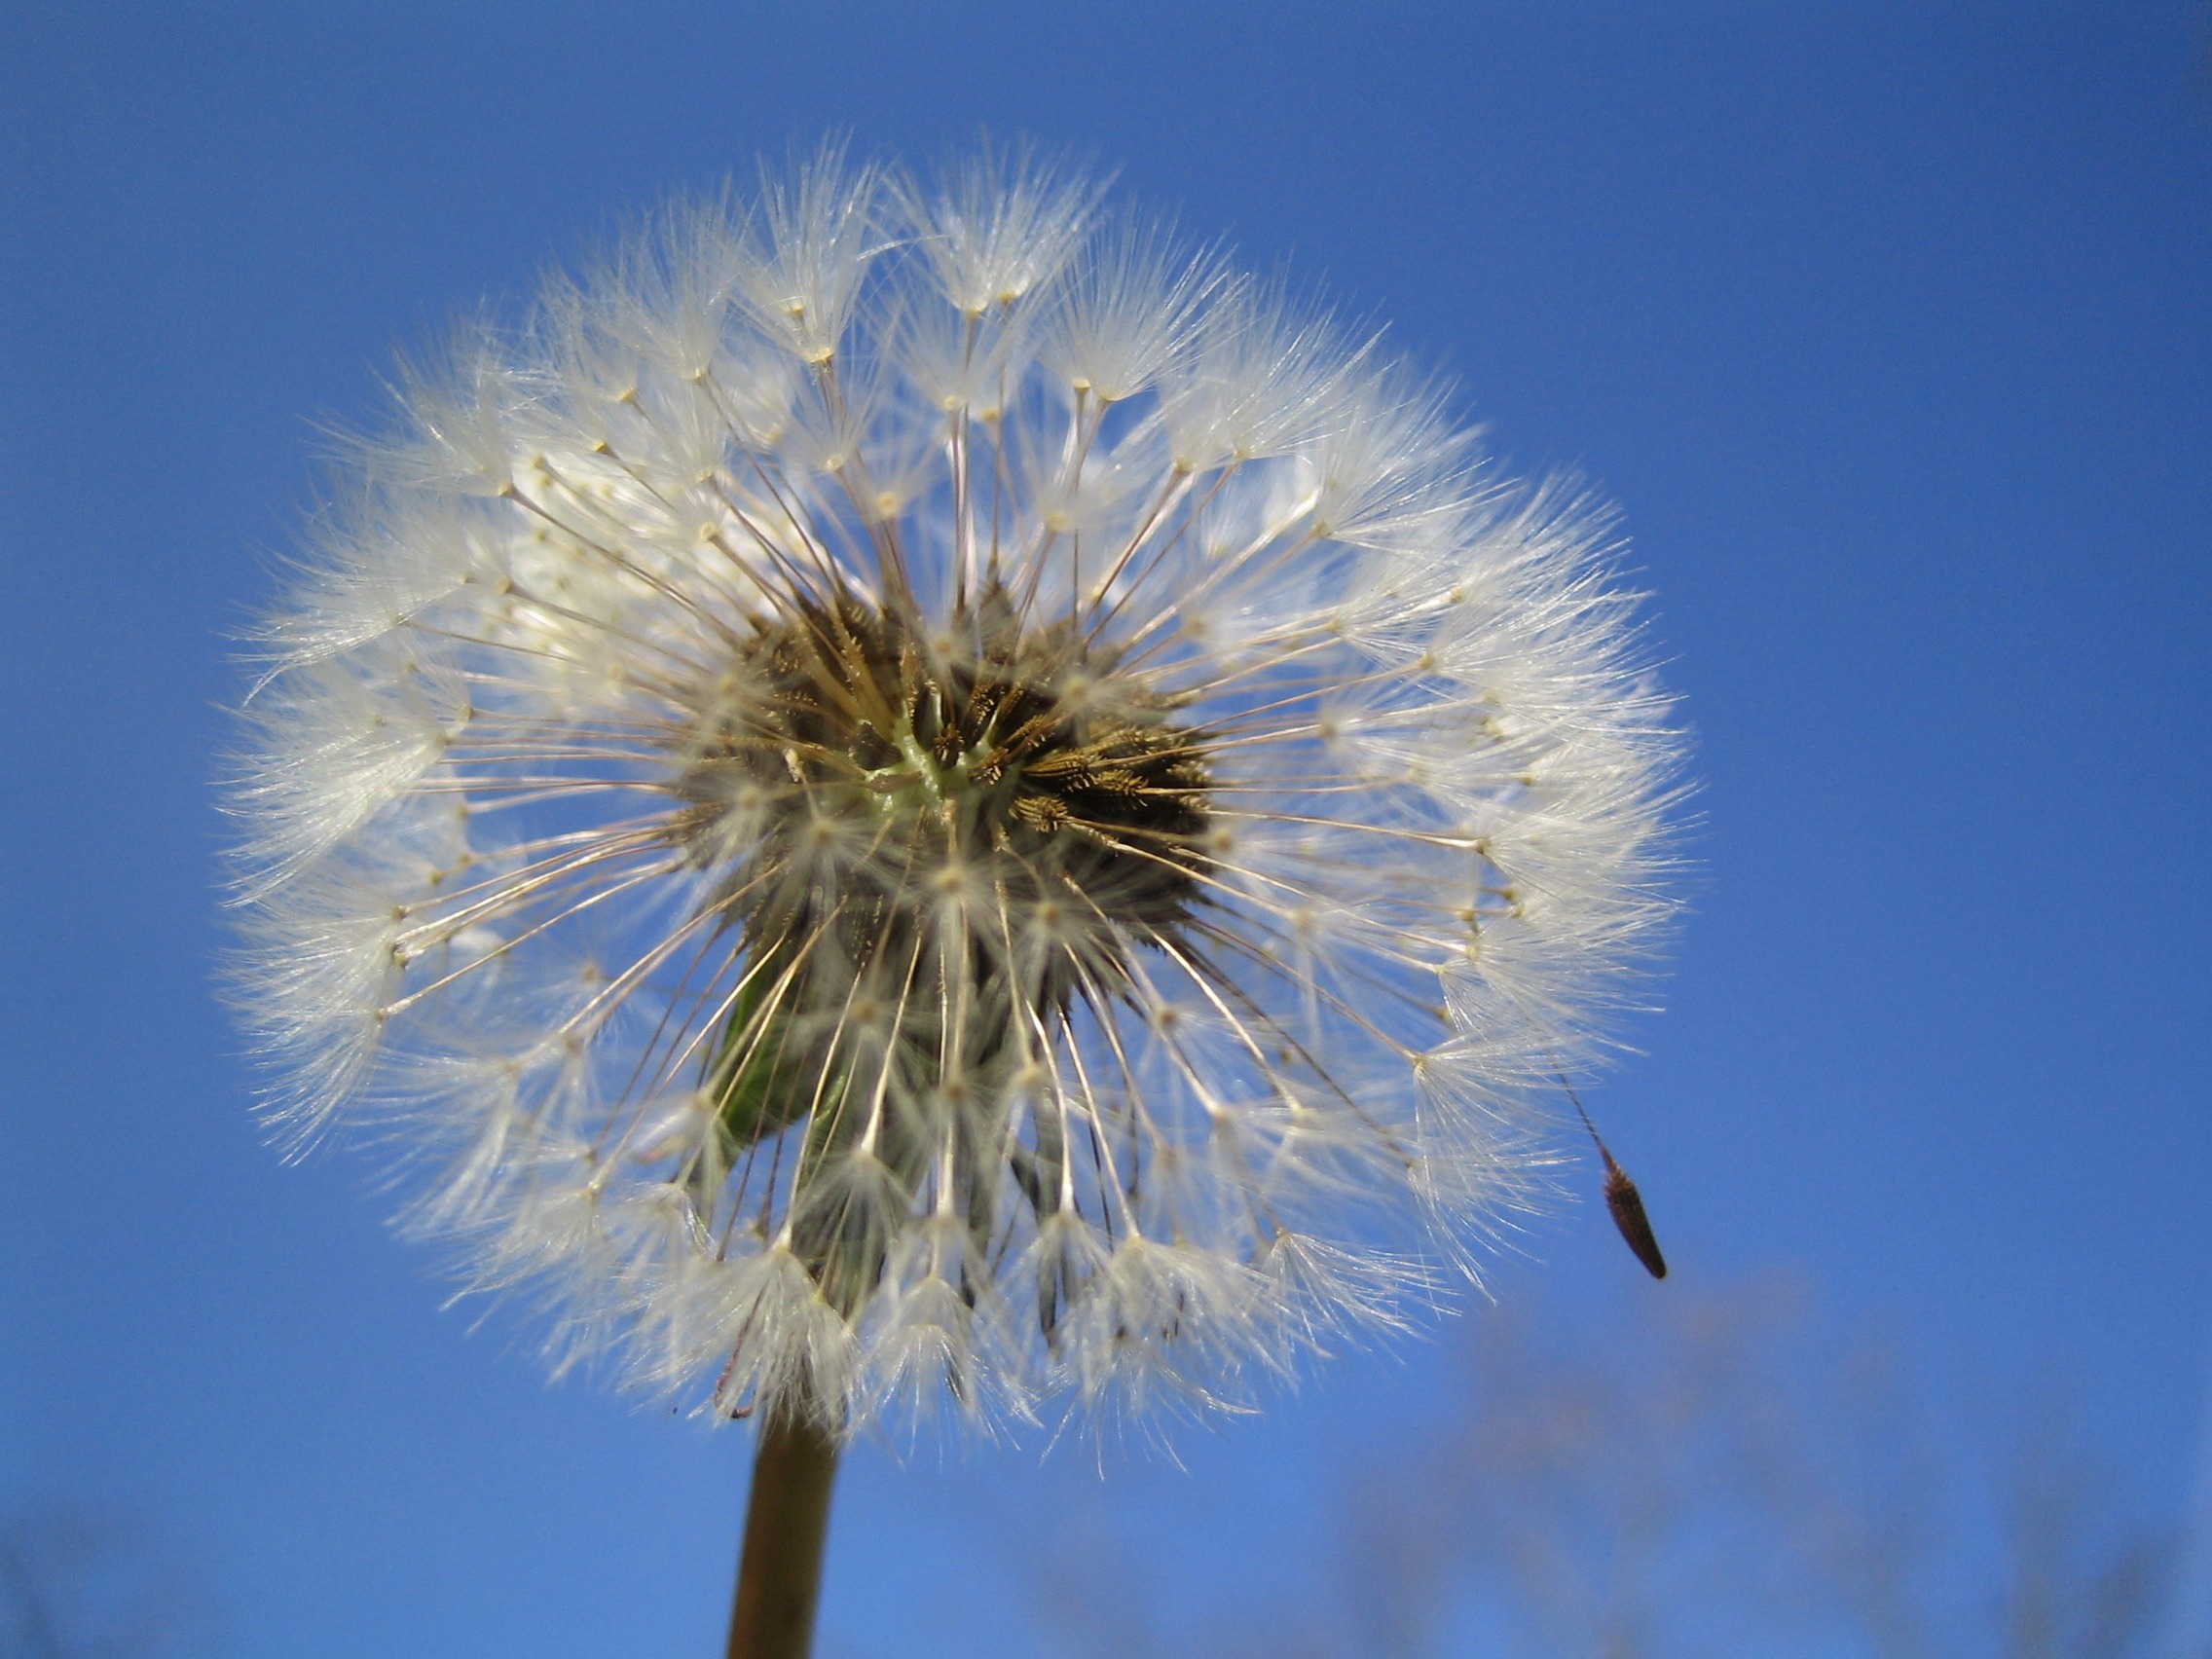
nature, grass, cloud, plant, sky, field, photography, meadow, dandelion, sunlight, flower, wind, frost, summer, reflection, blue, flora, close up, seeds, thistle, macro photography, flowering plant, daisy family, atmosphere of earth, plant stem, land plant